Mythology of Italy

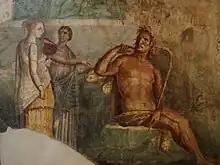
"Polyphemus hears of the arrival of Galatea"; ancient Roman fresco painted in the "Fourth Style" of Pompeii (45–79 AD)

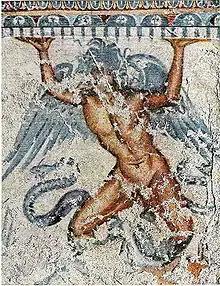
Etruscan mural of Typhon, from Tarquinia

The characteristic myths of Rome are often political or moral, that is, they deal with the development of Roman government in accordance with divine law, as expressed by Roman religion, and with demonstrations of the individual's adherence to moral expectations "(mos maiorum)" or failures to do so.